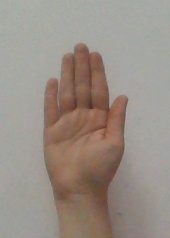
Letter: seen